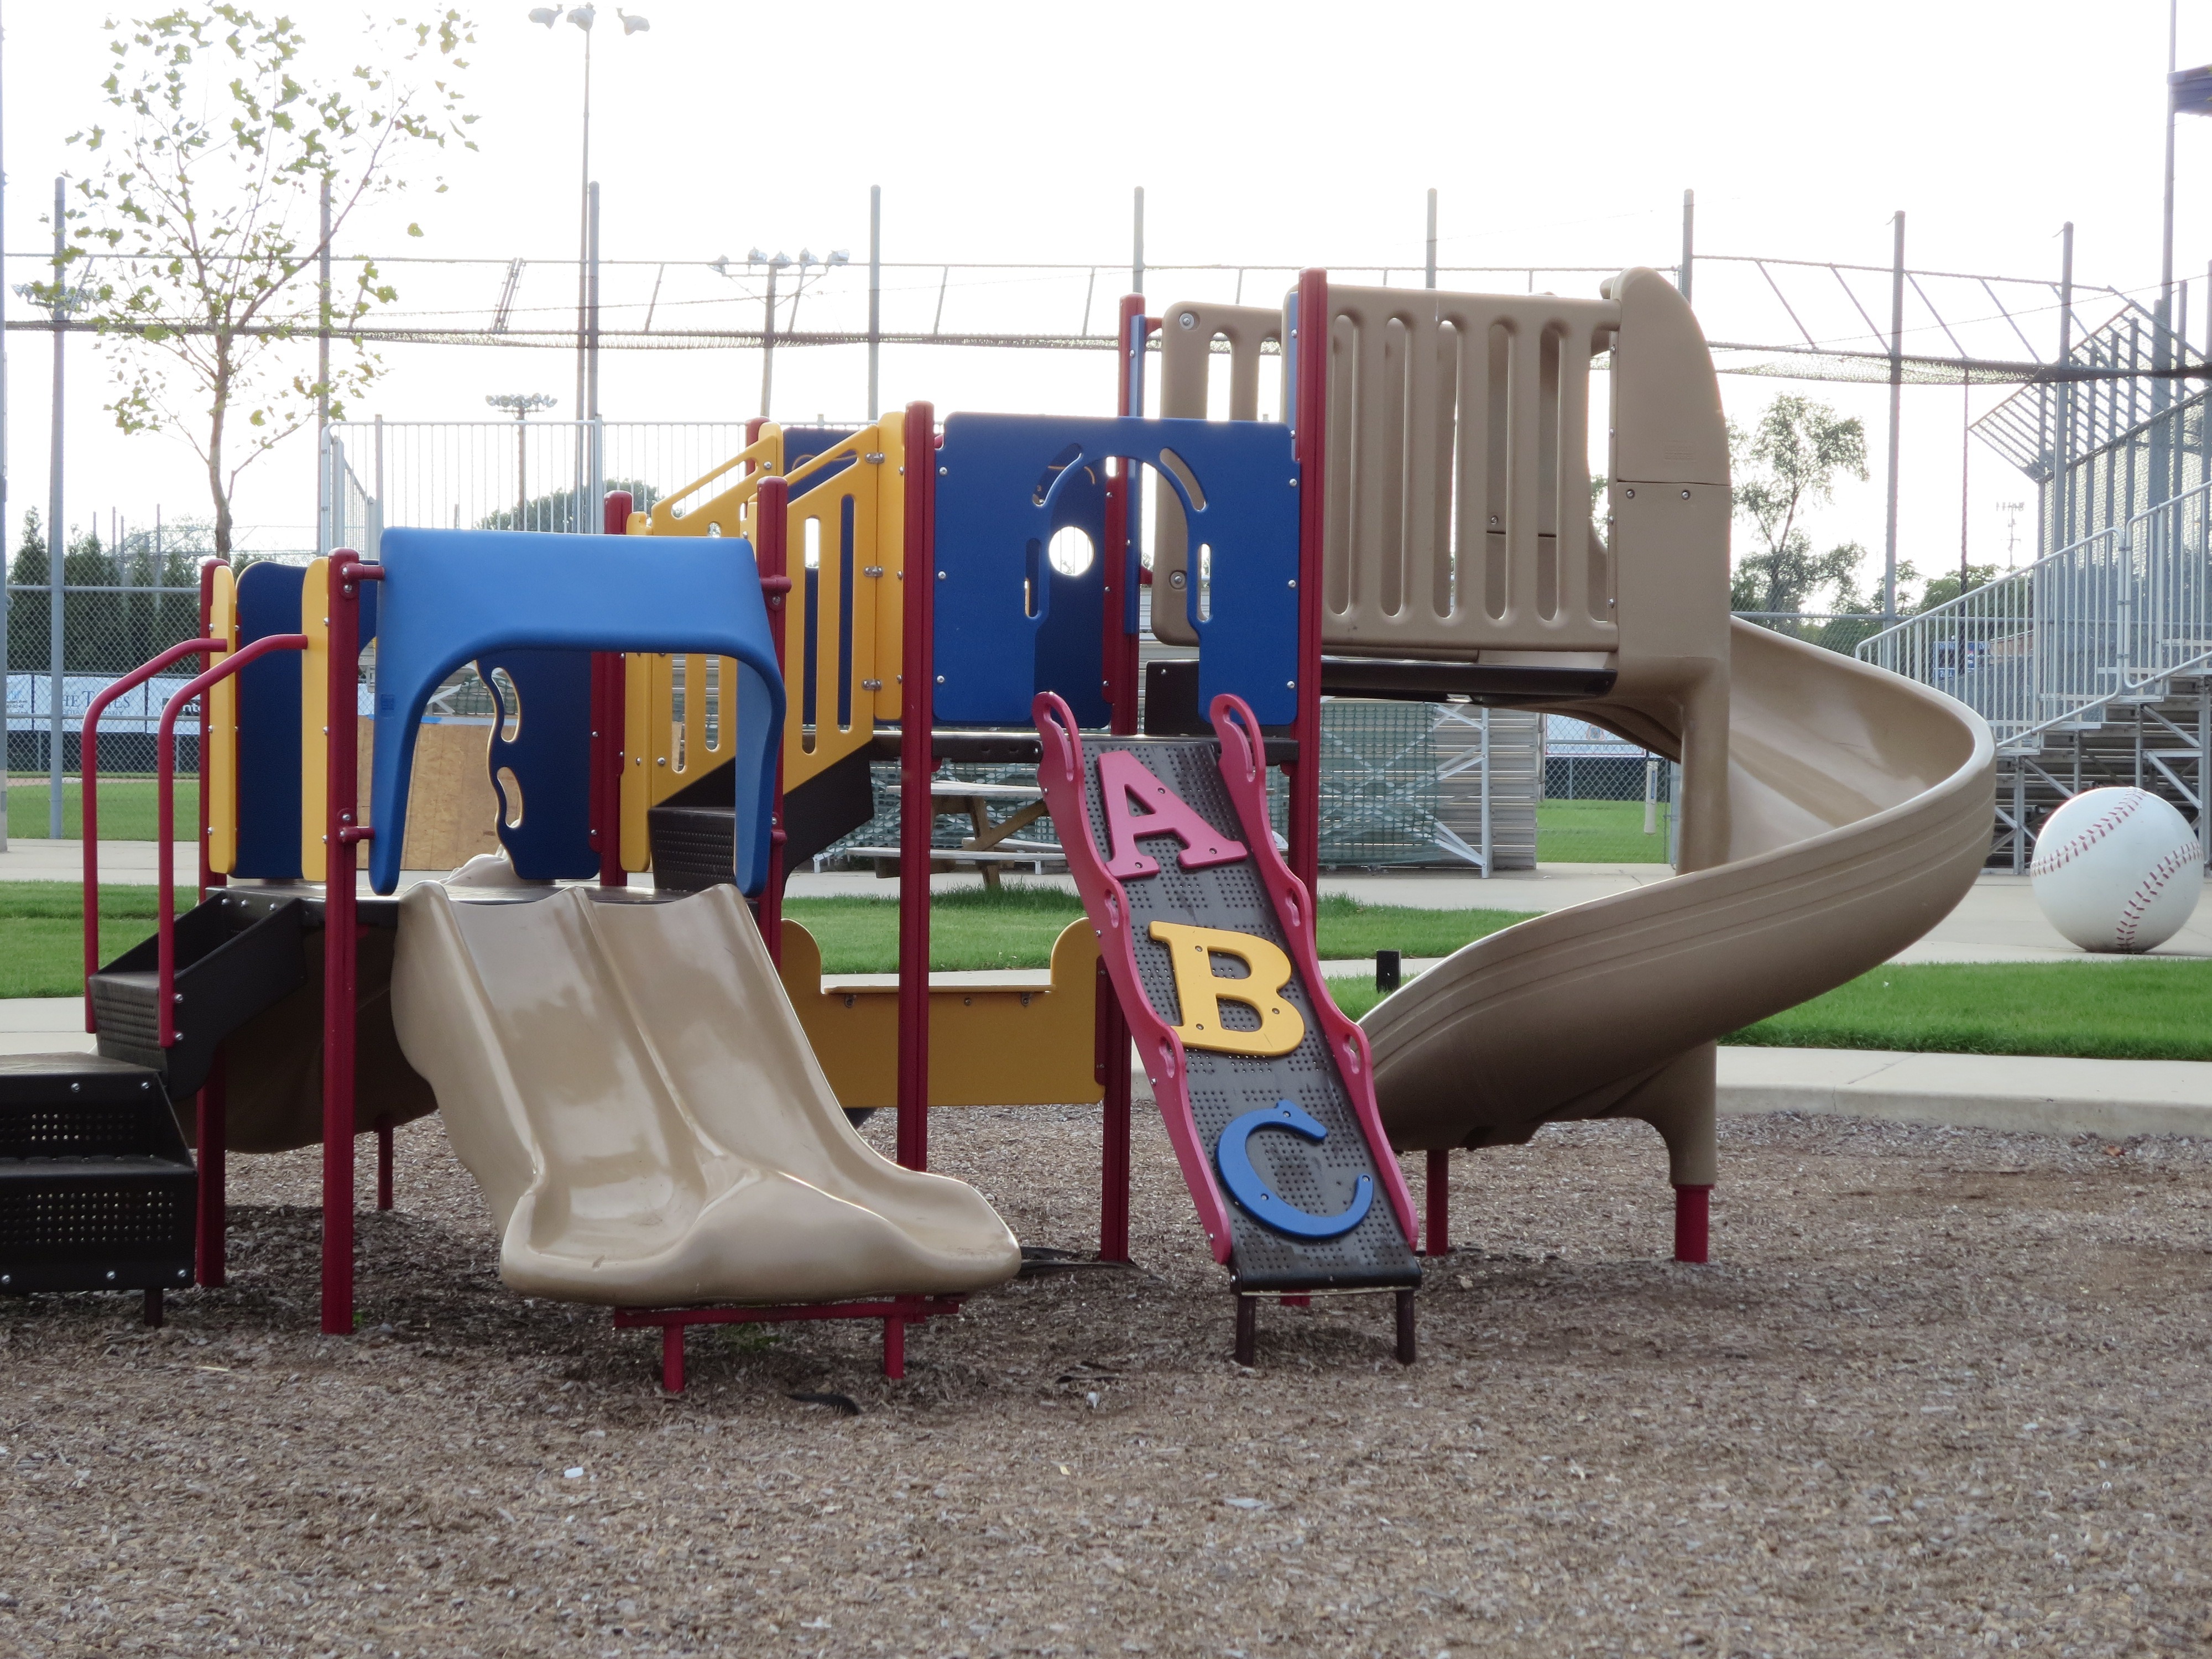
outdoor, play, city, recreation, equipment, park, playing, leisure, childhood, public space, activity, kids, children, playground, slide, amusement, active, jungle gym, outdoor recreation, geographical feature, human settlement, outdoor play equipment, playground slide